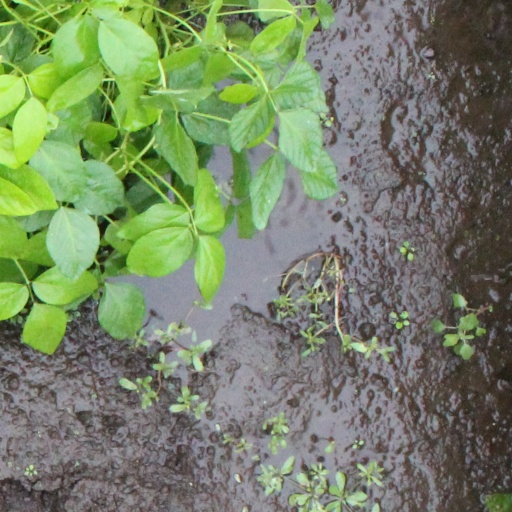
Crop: soybean